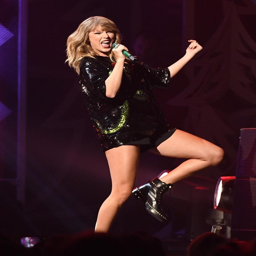
person put in a show - stopping performance at the concert